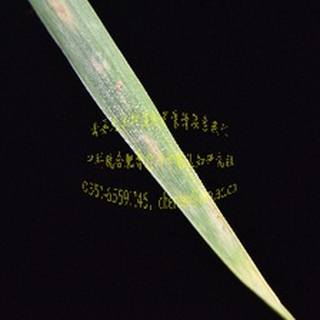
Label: wheat_mildew